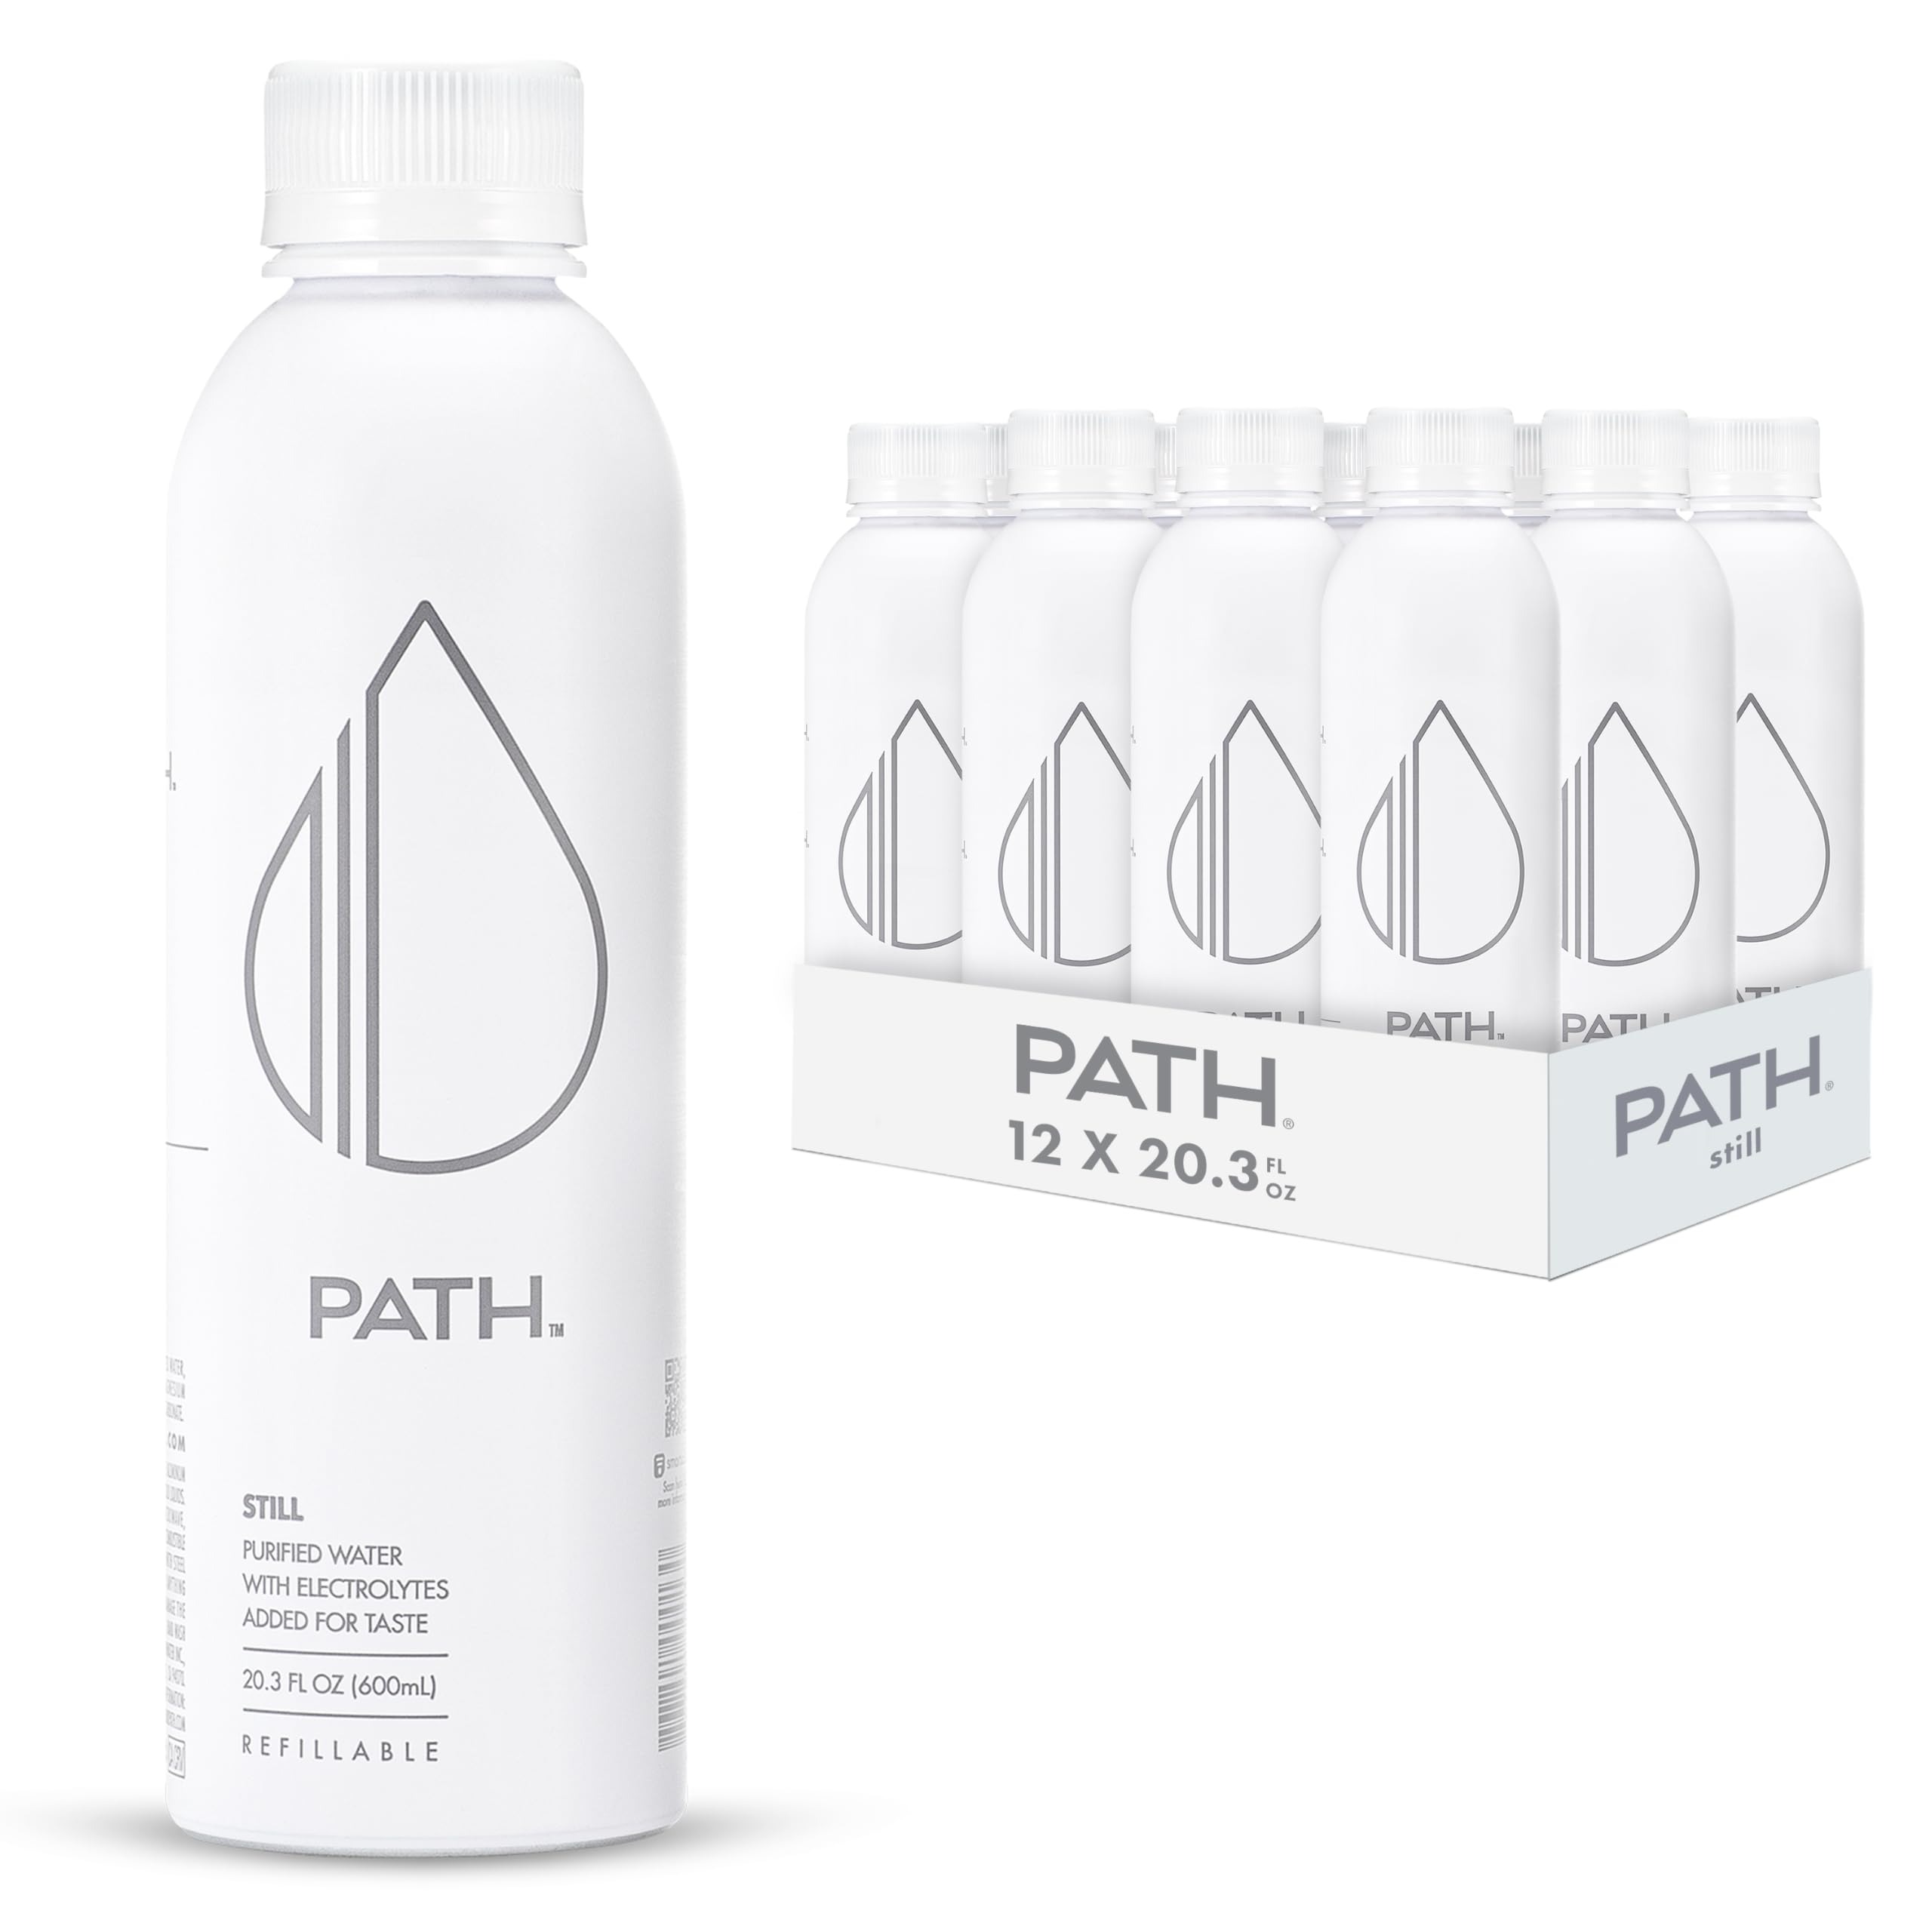
Item Name: PATH Still Bottled Water - Ultra-Purified, pH-Balanced Purified Water in Aluminum Bottle - BPA-Free, Reusable, Infinitely Recyclable - Crisp, Refreshing Taste 20.3 fl oz (Pack of 12)
Bullet Point 1: Perfectly pH-Balanced Water for Enhanced Hydration - It’s not just “water” – PATH water is 100% locally sourced, ultra-purified, 7-step reverse osmosis filtered water. This refreshing bottled water is balanced at 7.5 pH to provide your body with clean, optimal hydration in just one bottle!
Bullet Point 2: Hydrate Responsibly for a Greener Future - We are forging a path to end single-use plastic bottles. With PATH water aluminum bottles, you’ll receive a beautiful, recyclable, infinitely refillable container you can use to encourage healthy hydration habits while minimizing your impact on the environment.
Bullet Point 3: Great for On-the-Go, Eco-Conscious Lifestyles - Our unique aluminum bottle water bottle is produced with industry-leading thicker walls for superior durability. No need to buy multiple small bottles of water for road trips or long travels – this bottled drinking water is specially made for you to #refillit.
Bullet Point 4: Convenient to Use and Maintain - Featuring a wide-mouth design for easy refilling, PATH water aluminum bottles are also incredibly easy to care for; simply hand-wash or shake with a few drops of dish soap and warm water, then rinse. Please note that our bottles are not microwave-safe, nor should they be freezed or cleaned with abrasive materials.
Bullet Point 5: Manufactured 100% in the U.S. - Sourced and produced from resources found right in our own backyard, helping to reduce our carbon footprint by limiting the distance it travels to get to you. We are on a mission to replace single-use plastic bottles with sleek, lightweight, BPA-free, and recyclable aluminum water bottles.
Product Description: Contribute to a healthier planet by making the environmentally conscious decision to hydrate with PATH Water Still Bottled Water! PATH is dedicated to minimizing plastic pollution and providing long-term, recyclable solutions for your daily water needs.</br></br> PATH water bottles come filled with fresh, ultra-purified still water that’s been perfectly pH-balanced and reverse osmosis filtered to keep you hydrated, healthy, and active.</br></br>Cleaning and refilling is a snap with its ergonomic wide-mouth design, so whether you’re on an intense hiking trail or in a rejuvenating yoga glass, you can bring your PATH Still water bottle along with you on any adventure! Plus, the durable, thick-walled aluminum construction makes our bottles great to stock up on for long-term emergency storage.</br></br>Why PATH Still Bottled Water</br></br> Naturally pure and refreshing filtered still water</br> Balanced at 7.5 pH for enhanced hydration</br> High-quality aluminum construction with thicker, more resilient walls</br> Sleek, modern, and portable</br> Wide-mouth design for easy refill</br></br>PATH water bottles can be used again and again, saving you money and providing a guilt-free alternative to plastic bottles. It’s a win-win – one for you, one for Earth.</br></br> Keep your body healthy and hydrated. Keep our oceans and seas plastic-free. Choose PATH aluminum bottles for an eco-friendly solution the whole world can get behind!
Value: 12.0
Unit: Count

Price: 60